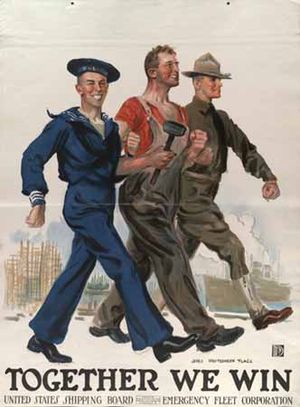
James Montgomery Flagg / Galleri
James Montgomery Flagg var en amerikansk kunstner og illustrator. Han er bedst kendt for sine politiske plakater, men har arbejdede desuden med alt fra kunstmaling til tegneserier.